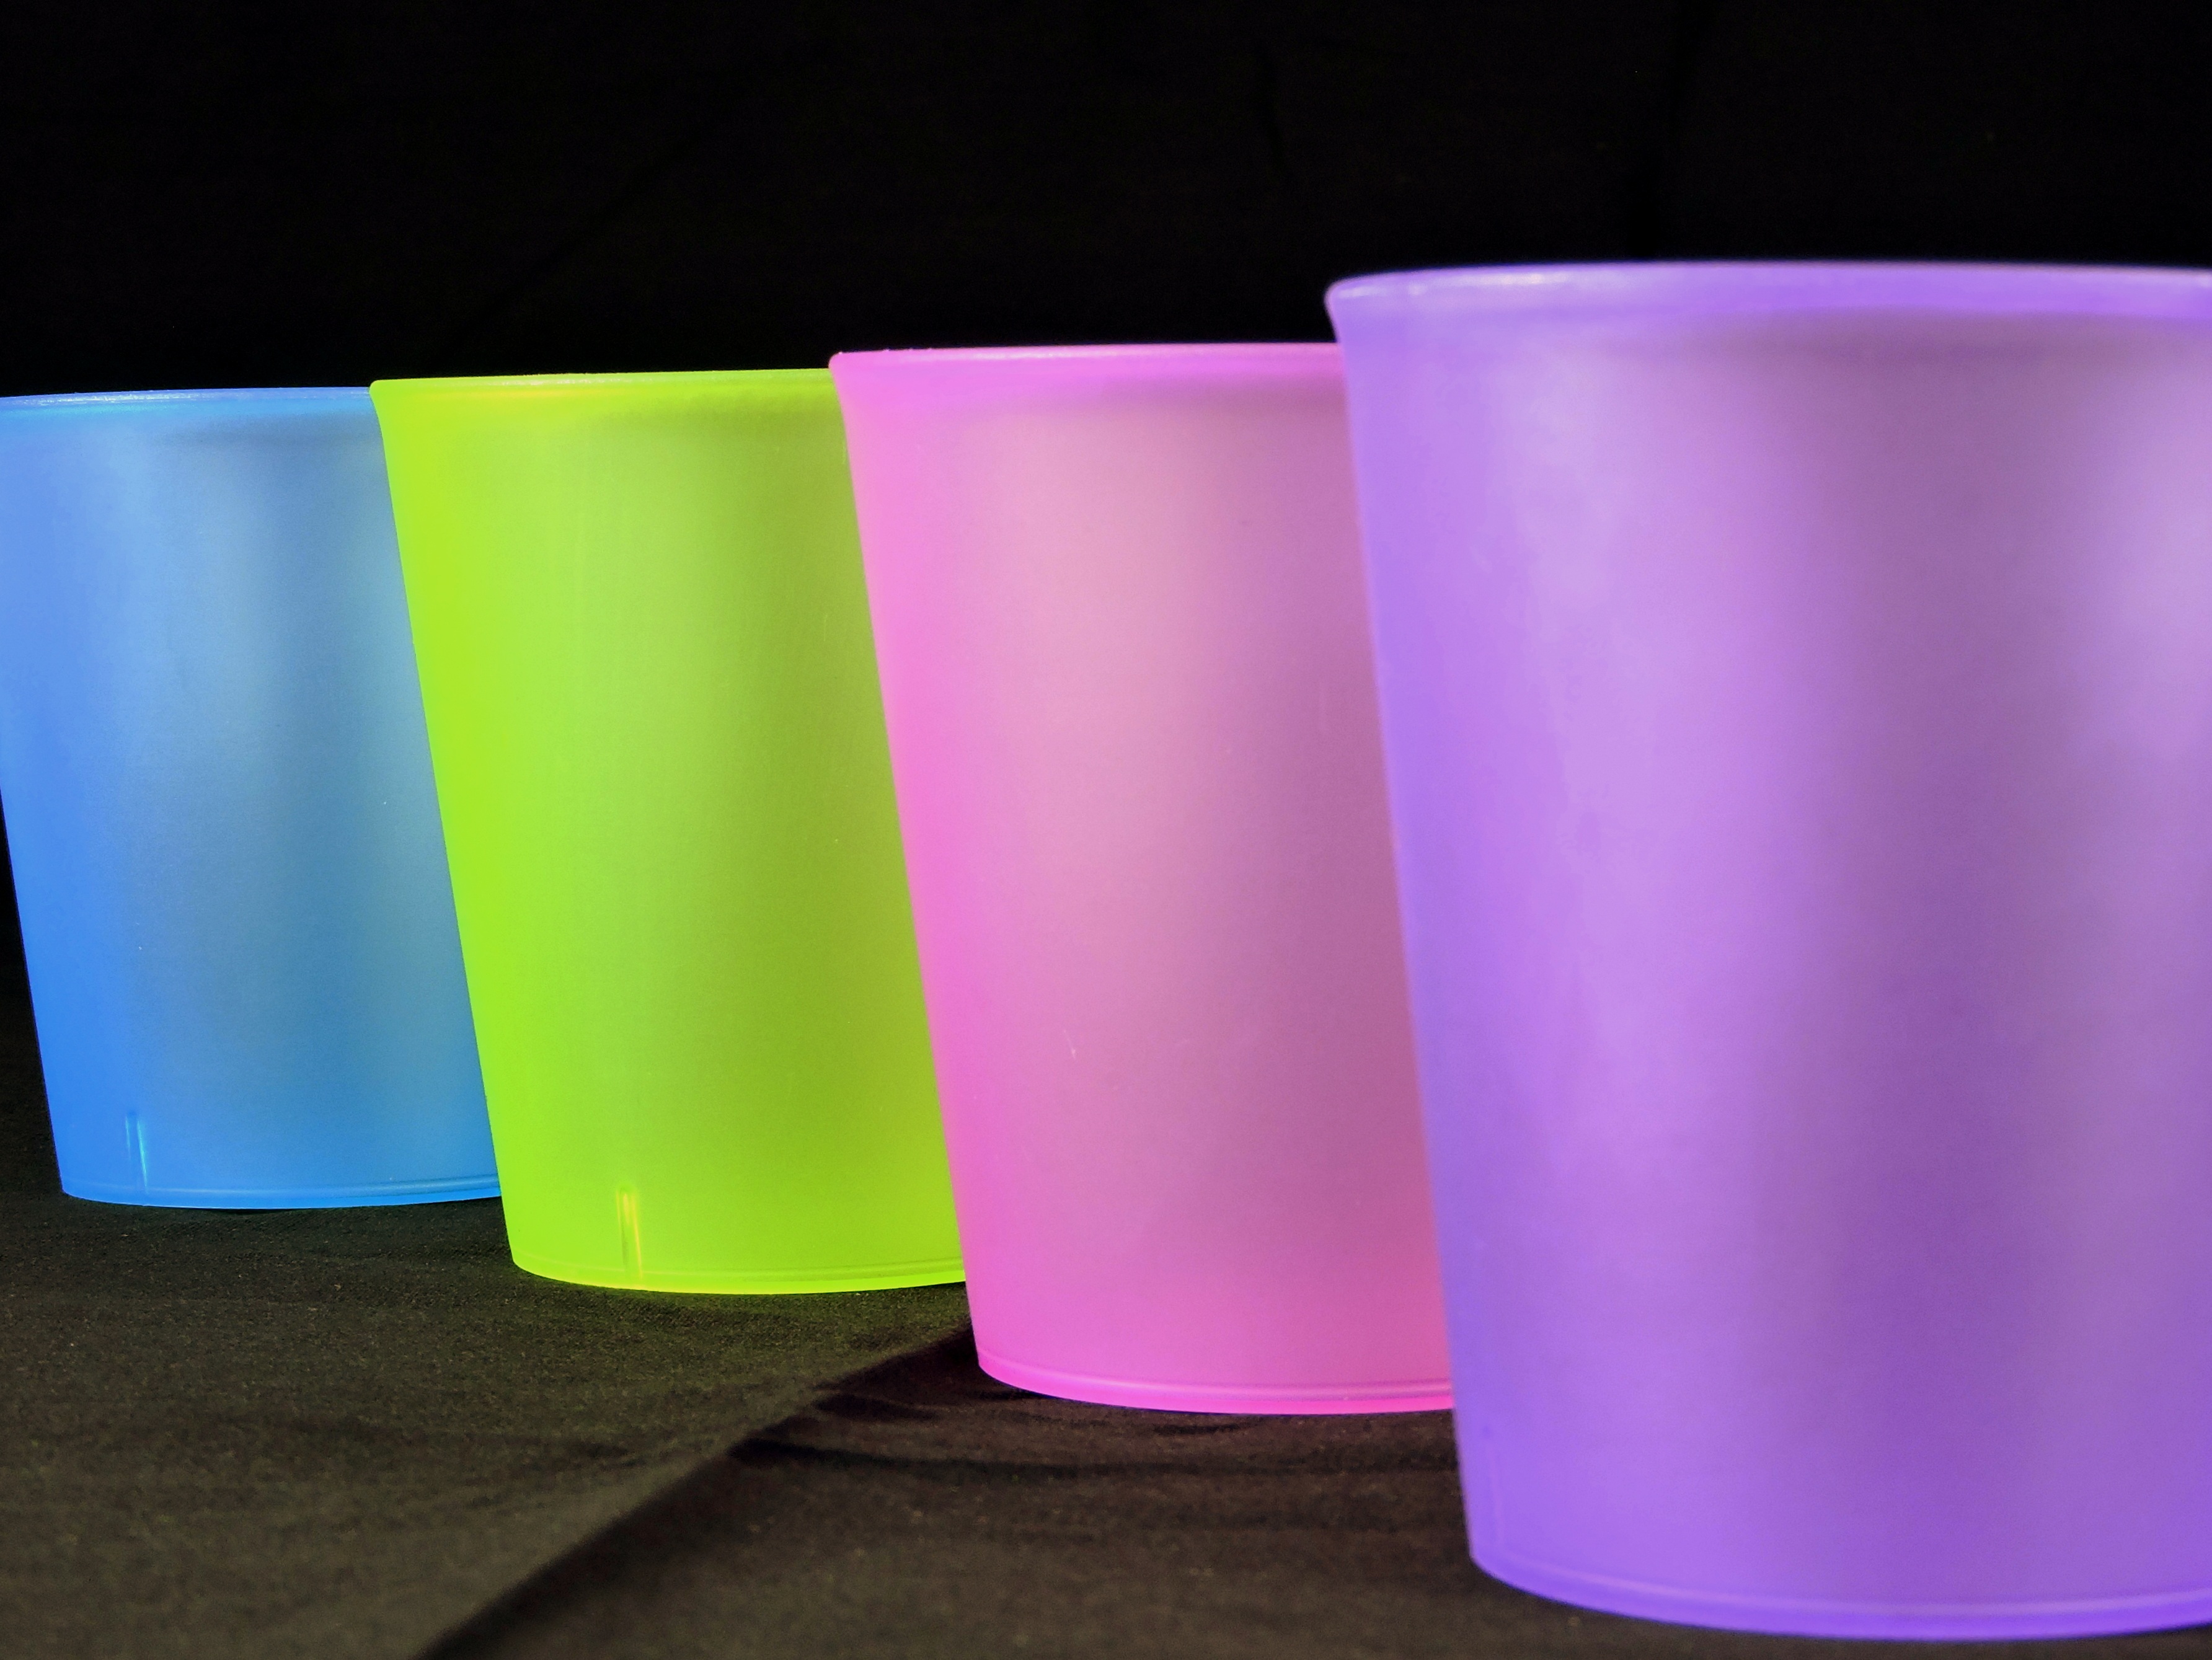
row, glass, color, drink, colorful, pink, candle, lighting, material, flowerpot, shape, cylinder, gradation, flameless candle